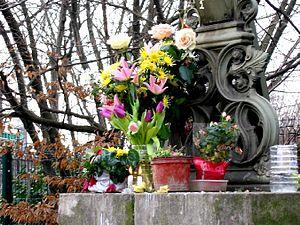
Fleurs et bougies au pied de la Croix de l'Évangile, Rue de l'Évangile, Paris, France.
La croix de l'Évangile est une croix monumentale de Paris, en France. Il s'agit de la dernière croix de carrefour de la ville.